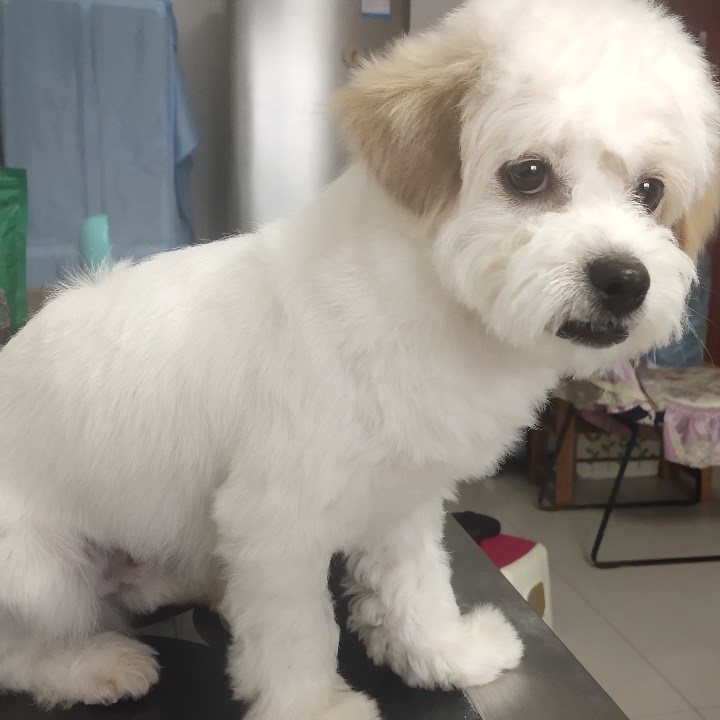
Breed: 3083-n000117-Bichon_Frise